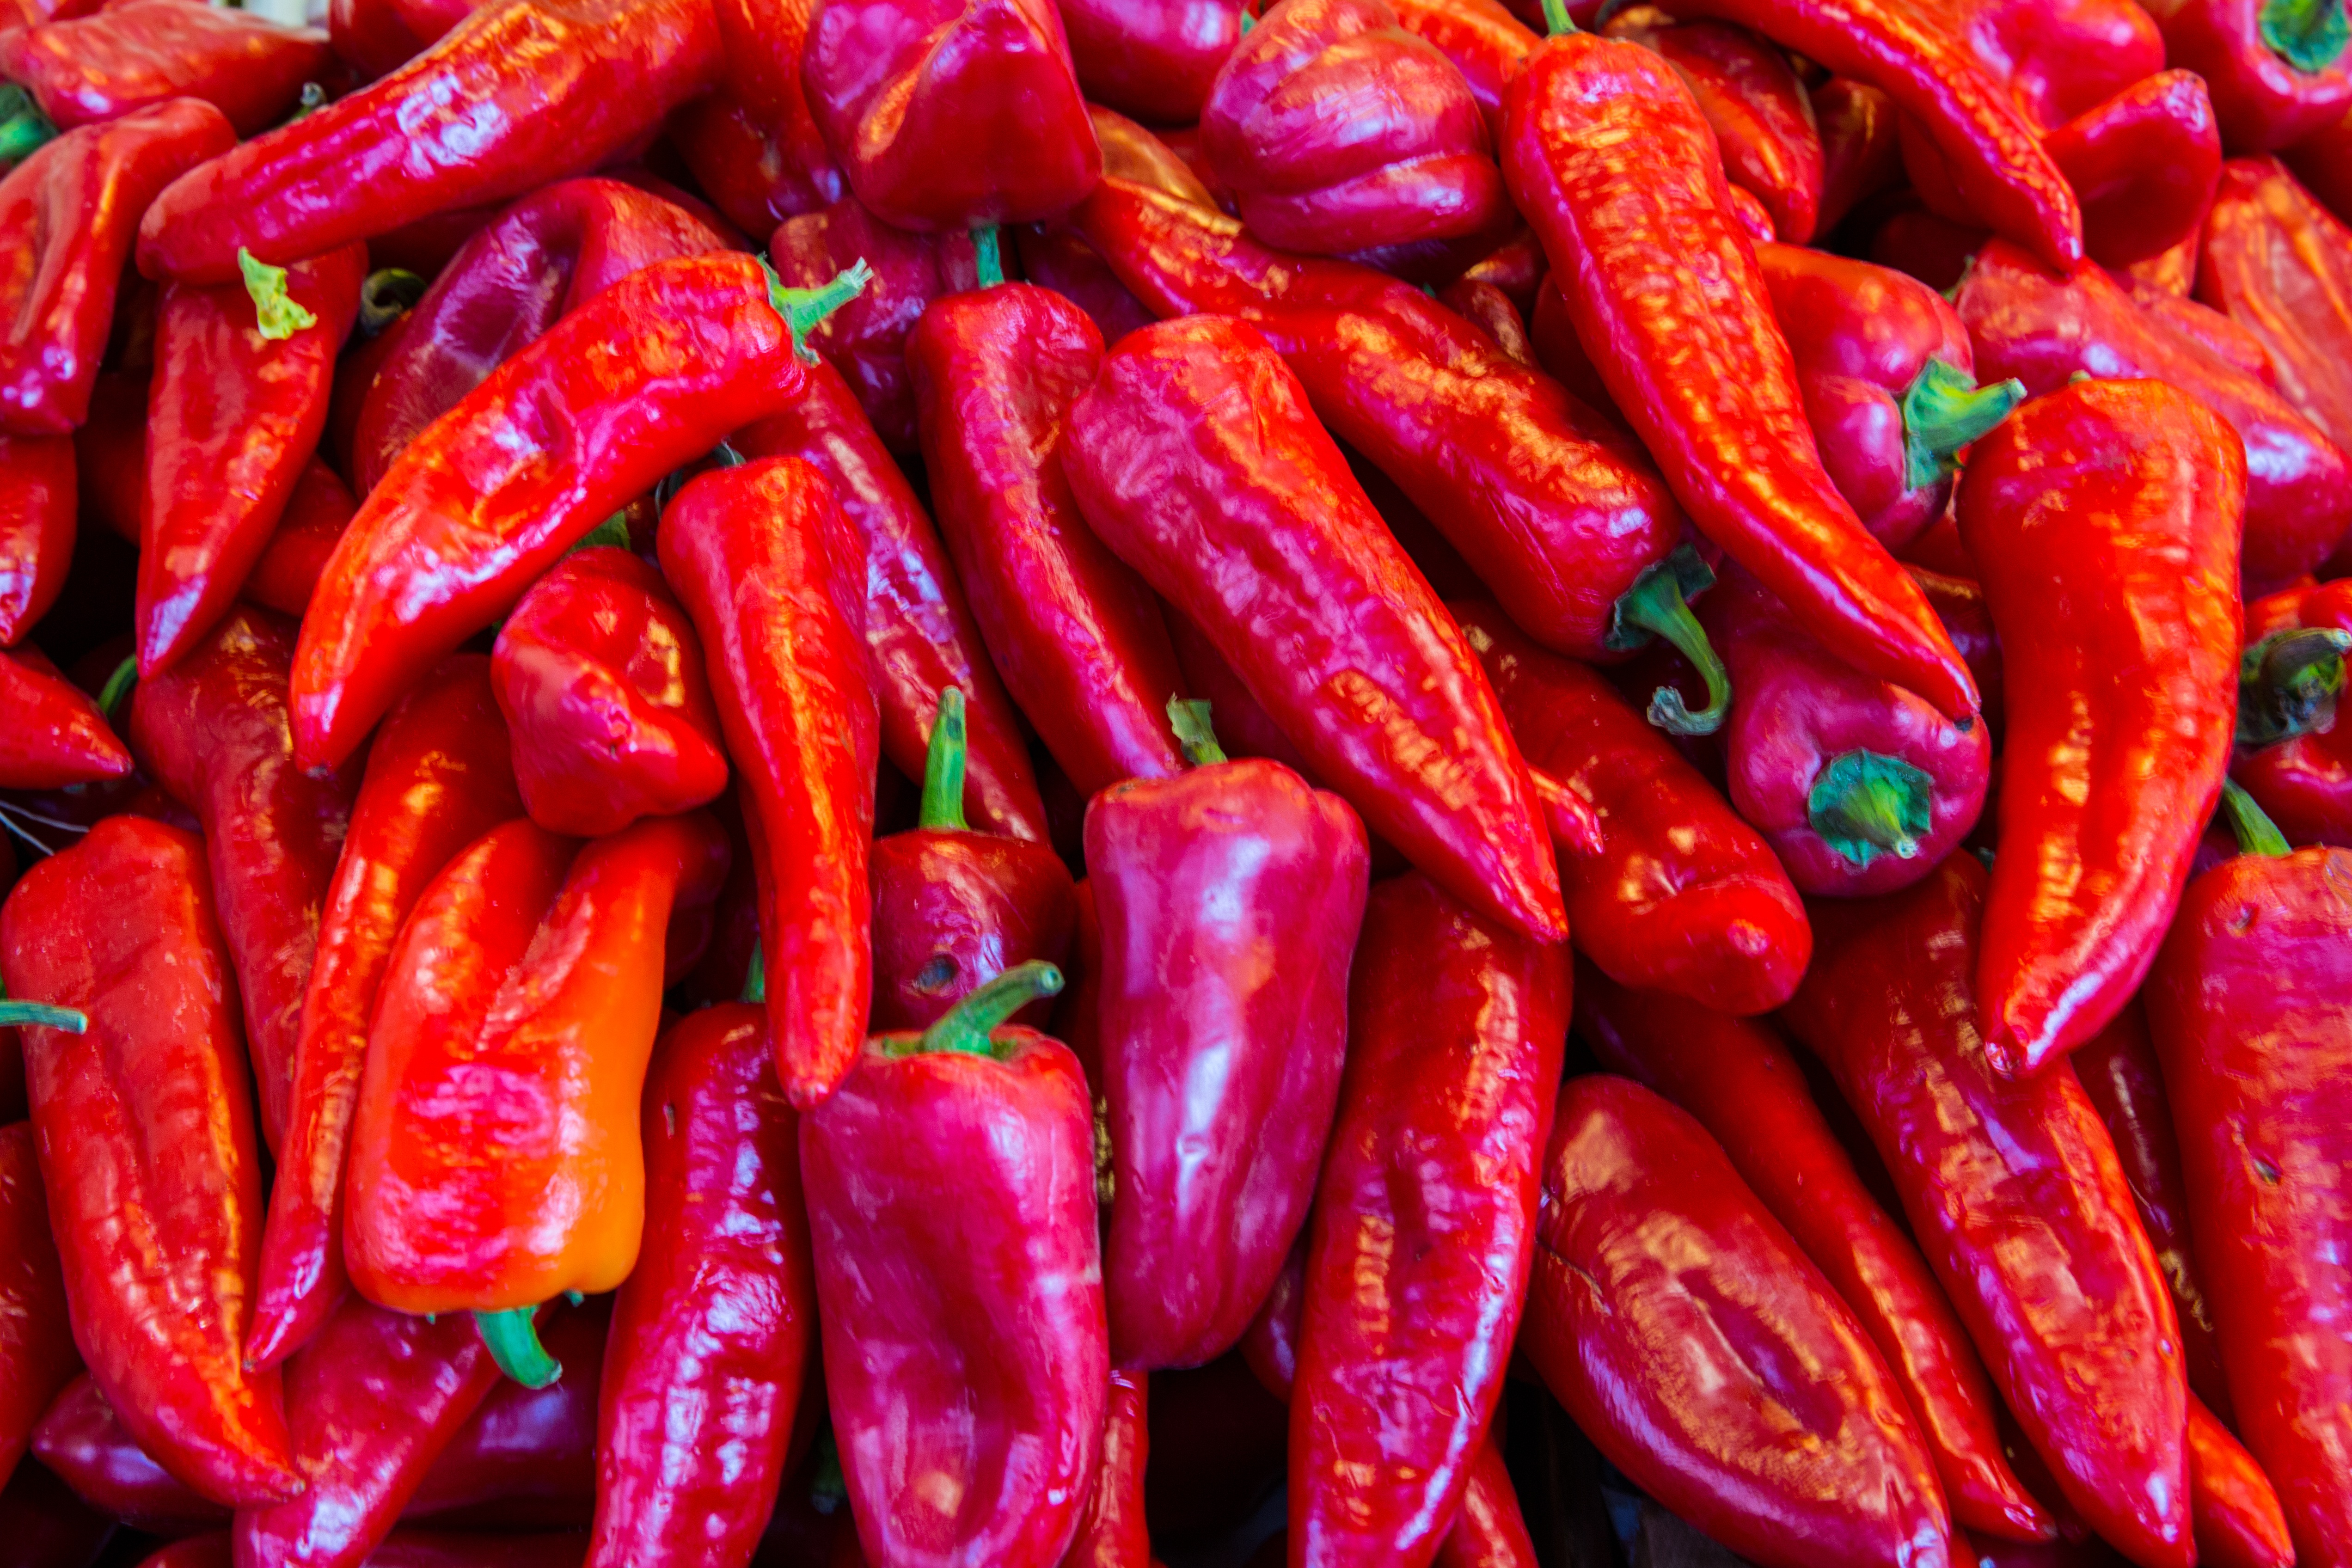
sharp, plant, food, pepper, spice, chili, red, produce, vegetable, market, eat, pepperoni, market stall, vegetables, peppers, bell pepper, sale, fiery, vitamins, red pepper, paprika, flowering plant, nachtschattengew chs, chili peppers, fruity hot, chili powder, chili pepper, hot peppers, cayenne pepper, land plant, bird's eye chili, serrano pepper, malagueta pepper, peperoncini, bell peppers and chili peppers, pimiento, tabasco pepper, italian sweet pepper, red bell pepper